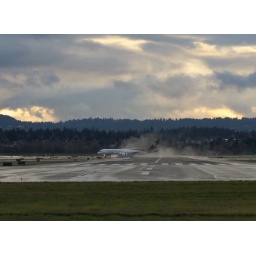
Check out the pool of water sitting in the intersection of 10R and 3! The TR just blew the stuff all over!